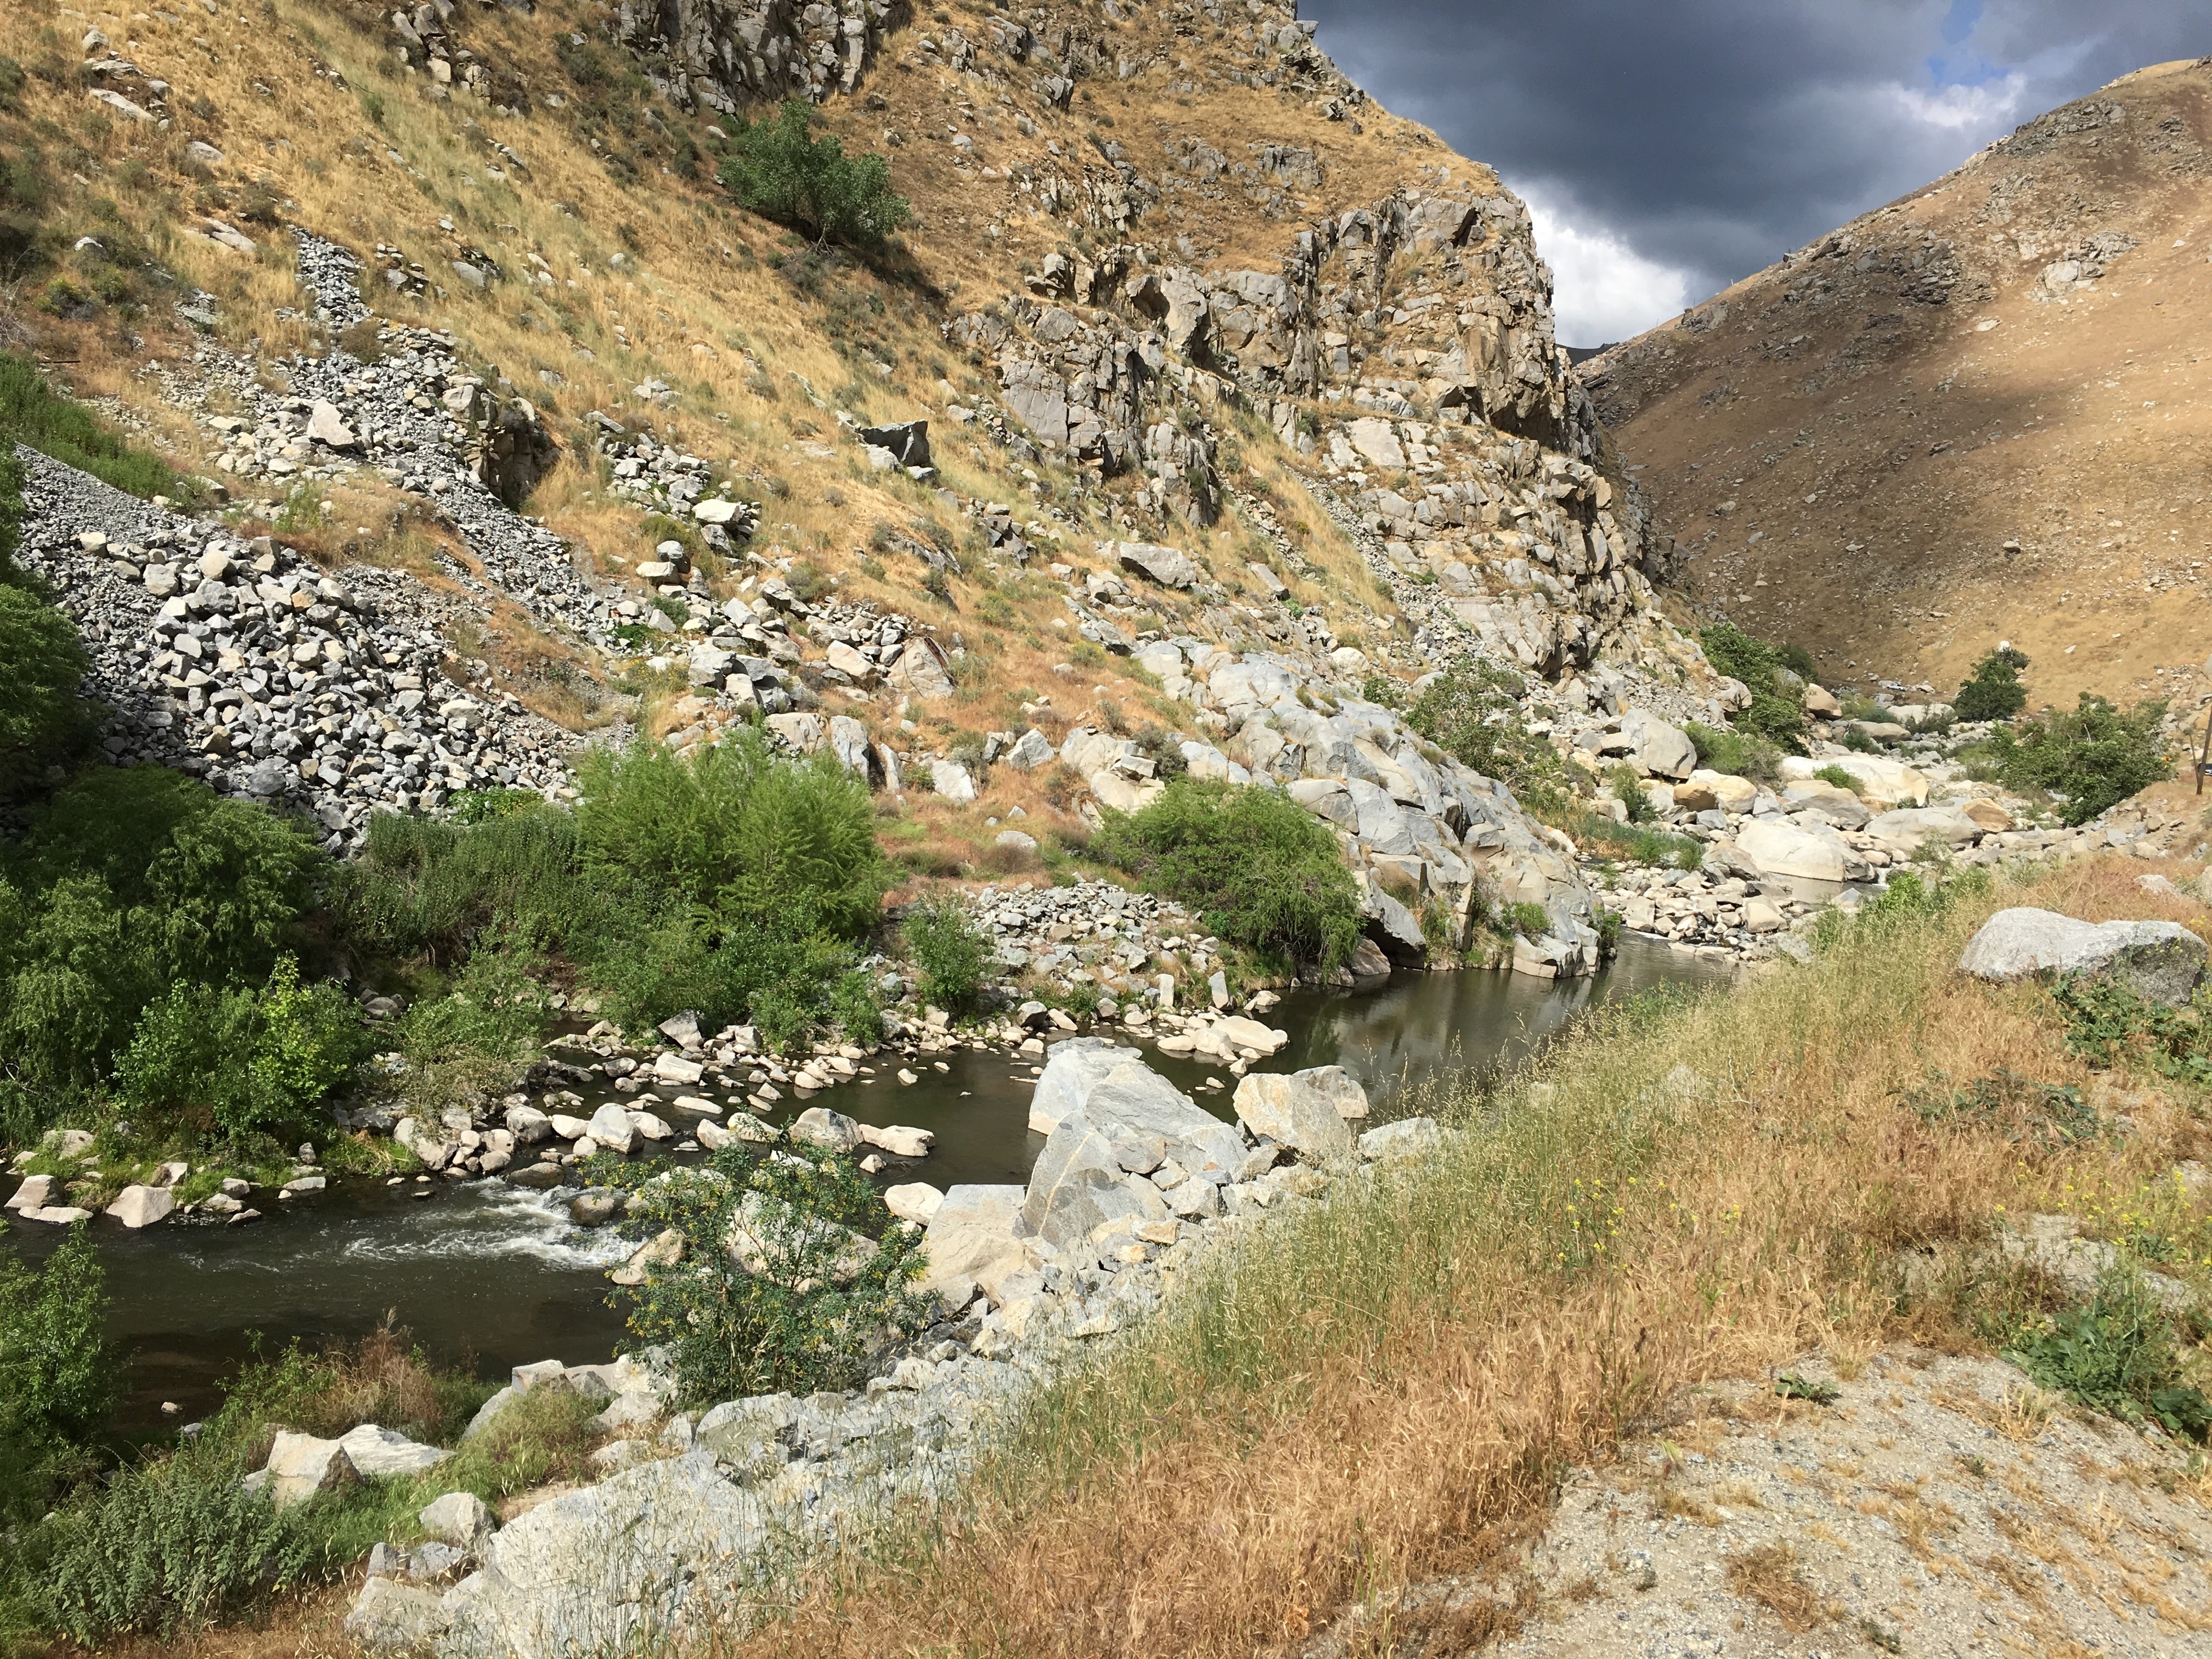
water, nature, wilderness, mountain, lake, river, valley, mountain range, stream, canyon, outdoors, geology, plateau, wadi, landform, tarn, kern river, killer kern, mountainous landforms